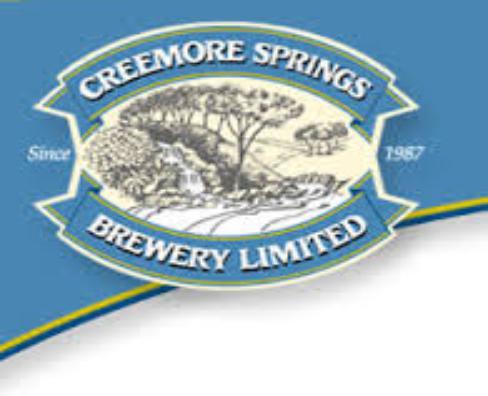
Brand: Creemore
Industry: Food